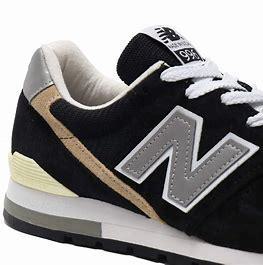
Brand: New
Model: Balance New Balance 996 Series